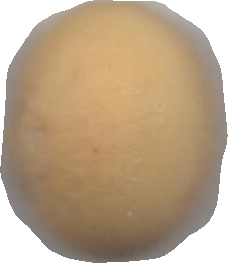
Variety: Dega